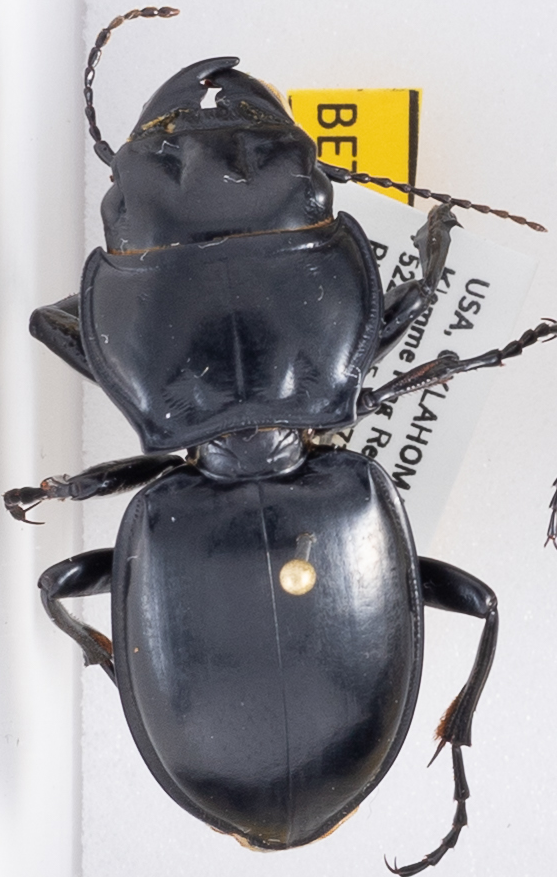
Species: Pasimachus californicus
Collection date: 2018-06-13
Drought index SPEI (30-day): -1.386
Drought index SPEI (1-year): -1.13
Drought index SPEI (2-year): -0.968